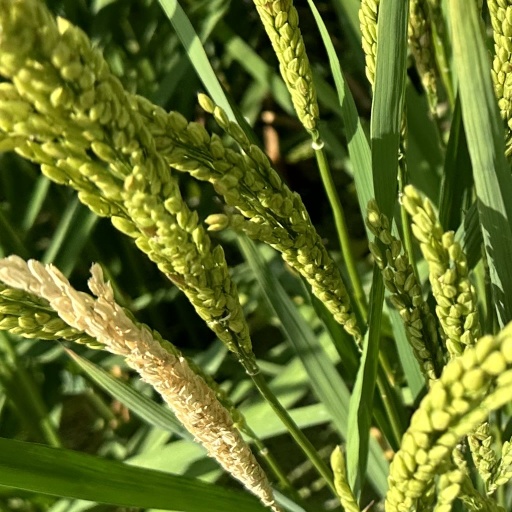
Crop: rice